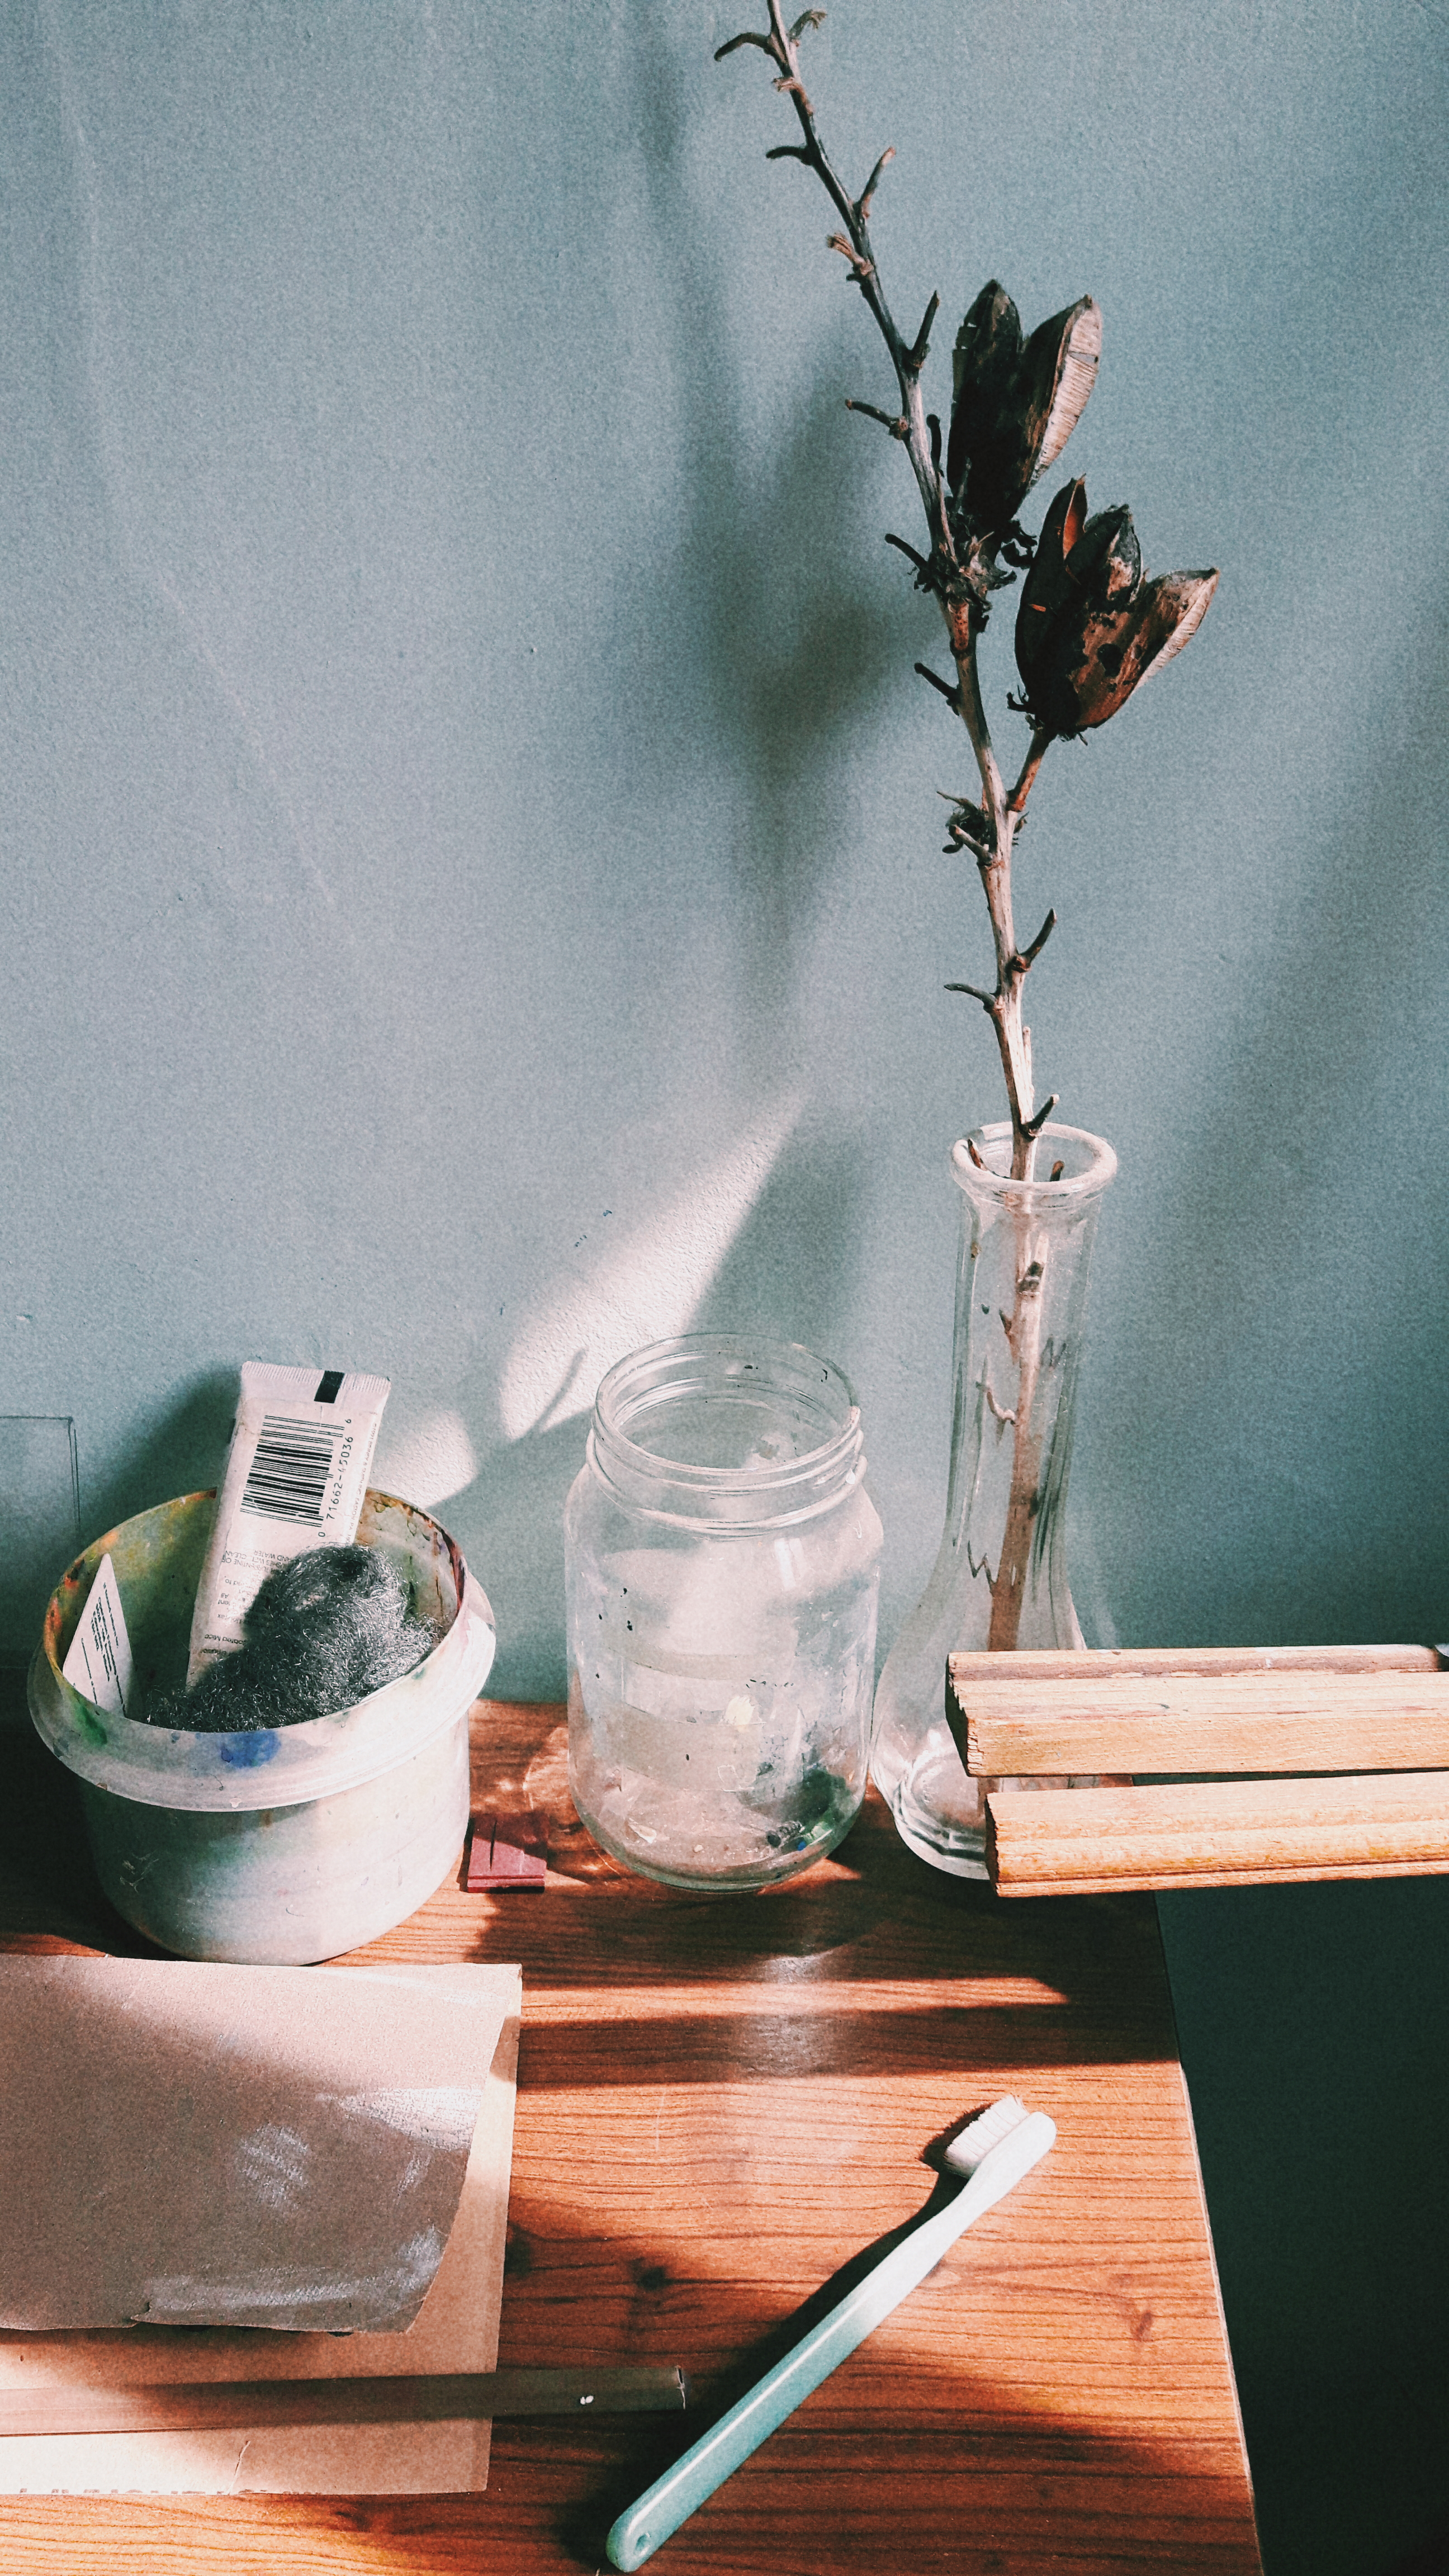
branch, wood, leaf, flower, color, still life, painting, art, shape, still life photography